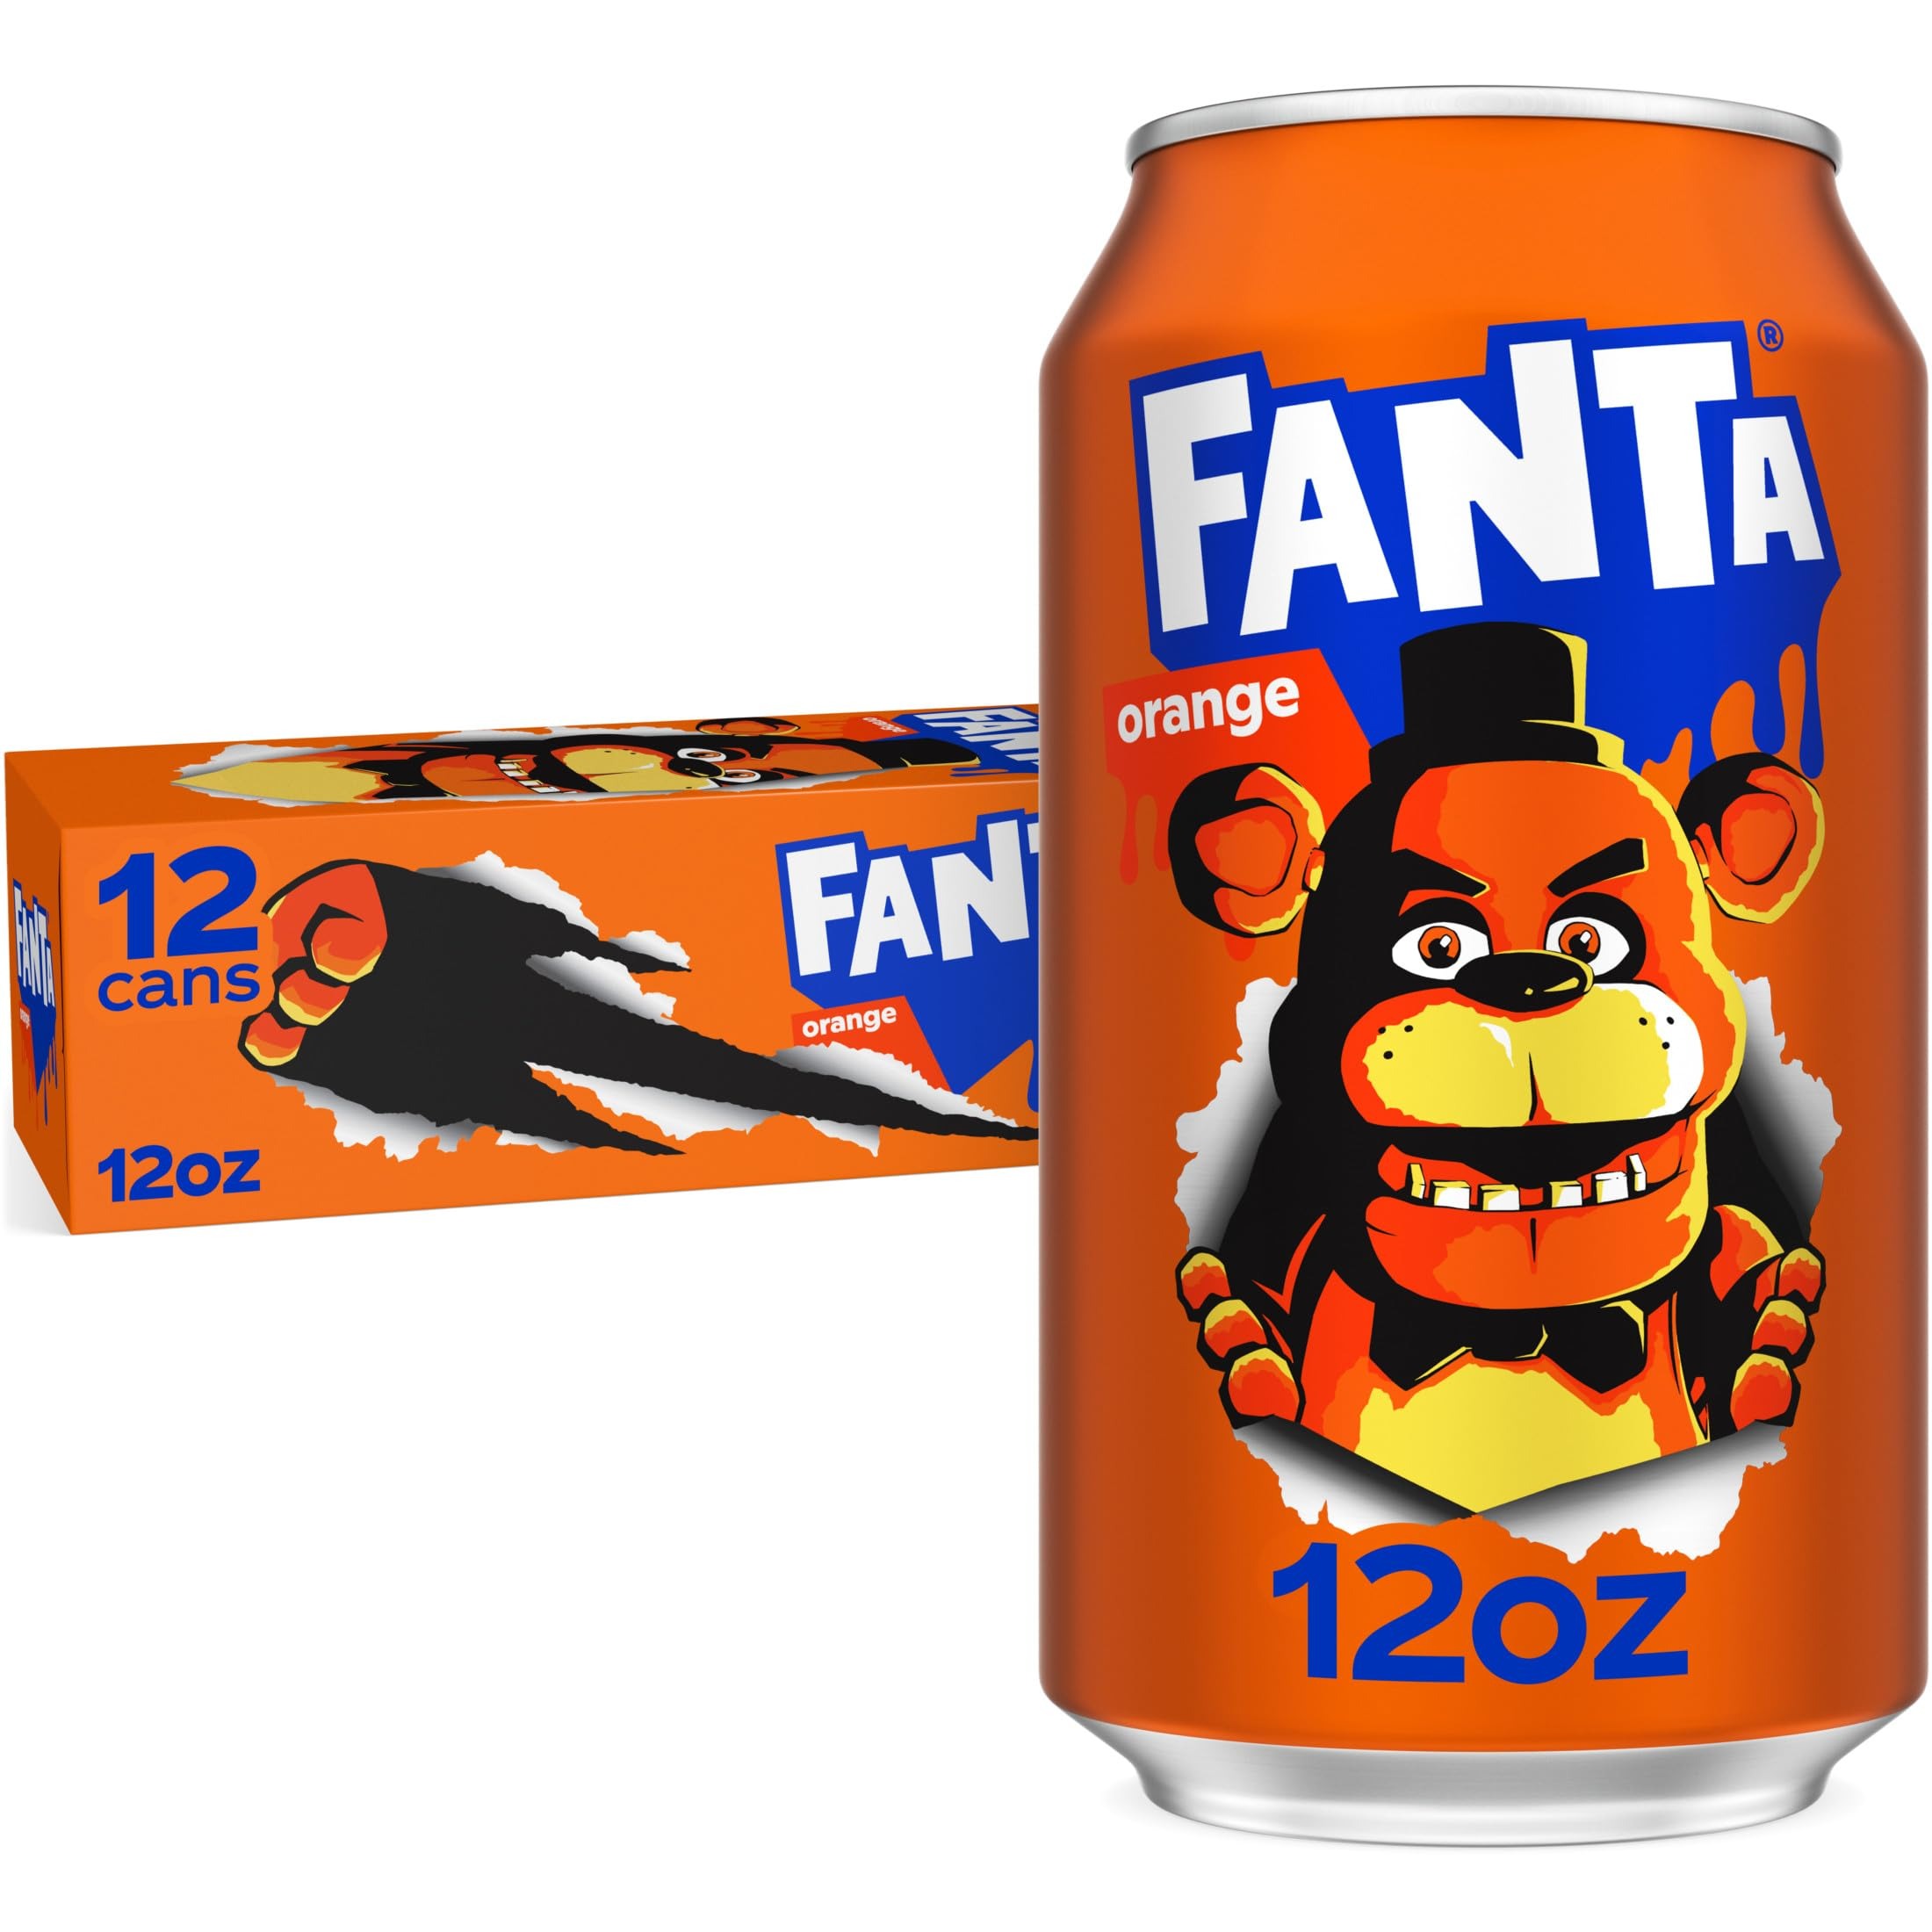
Item Name: Fanta Orange, 12 fl oz, 12 Pack
Bullet Point 1: Liberate your every day with fizzy and refreshing fruit-flavored Fanta soda pop
Bullet Point 2: Dive into a 100% naturally flavored Fanta soft drink
Bullet Point 3: Caffeine-free soda so you can enjoy bubbly bliss any time
Bullet Point 4: Pair this fruit-flavored soda with your snacking favorites for something unbelievably delicious
Bullet Point 5: 12 pack,12 fl oz cans of Fanta Orange Soda soft drinks in a fridge pack for lip-smacking deliciousness in every vibrant sip
Value: 144.0
Unit: Fl Oz

Price: 8.39